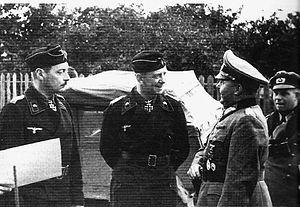
Hans-Valentin Hube, né le 29 octobre 1890 à Naumbourg et mort le 21 avril 1944 près d'Obersalzberg dans un accident d'avion, surnommé « Papa Hube » par ses hommes ou aussi « der Mensch », était un général allemand durant la Seconde Guerre mondiale, qualifié de « brillant et lucide ».